Hougang MRT station

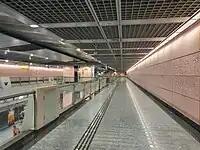

"Hands Up For Hougang" by Seck Yok Ying is displayed at this station as part of the Art-in-Transit programme. It consists of 3,000 handprints of diverse backgrounds, including Hougang residents, LTA management and contractors. The artist hoped to connect with people through this artwork. Having worked in the construction industry, Seok also wanted those behind the station's construction to be remembered and hence conceived this artwork so that they could leave their imprint on the work. Seok also designed the platform seats in various shapes, intended to establish a welcoming atmosphere for commuters.